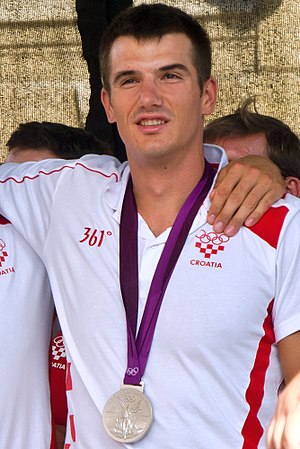
Valent Sinković
Valent Sinković (2012)
Valent Sinković er en kroatisk roer og olympisk guldvinder, storebror til Martin Sinković.